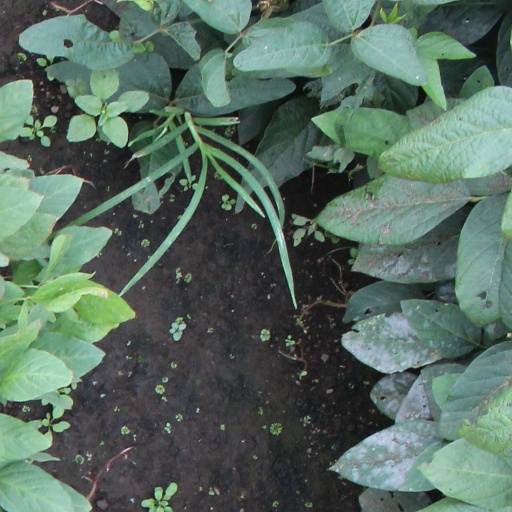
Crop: soybean